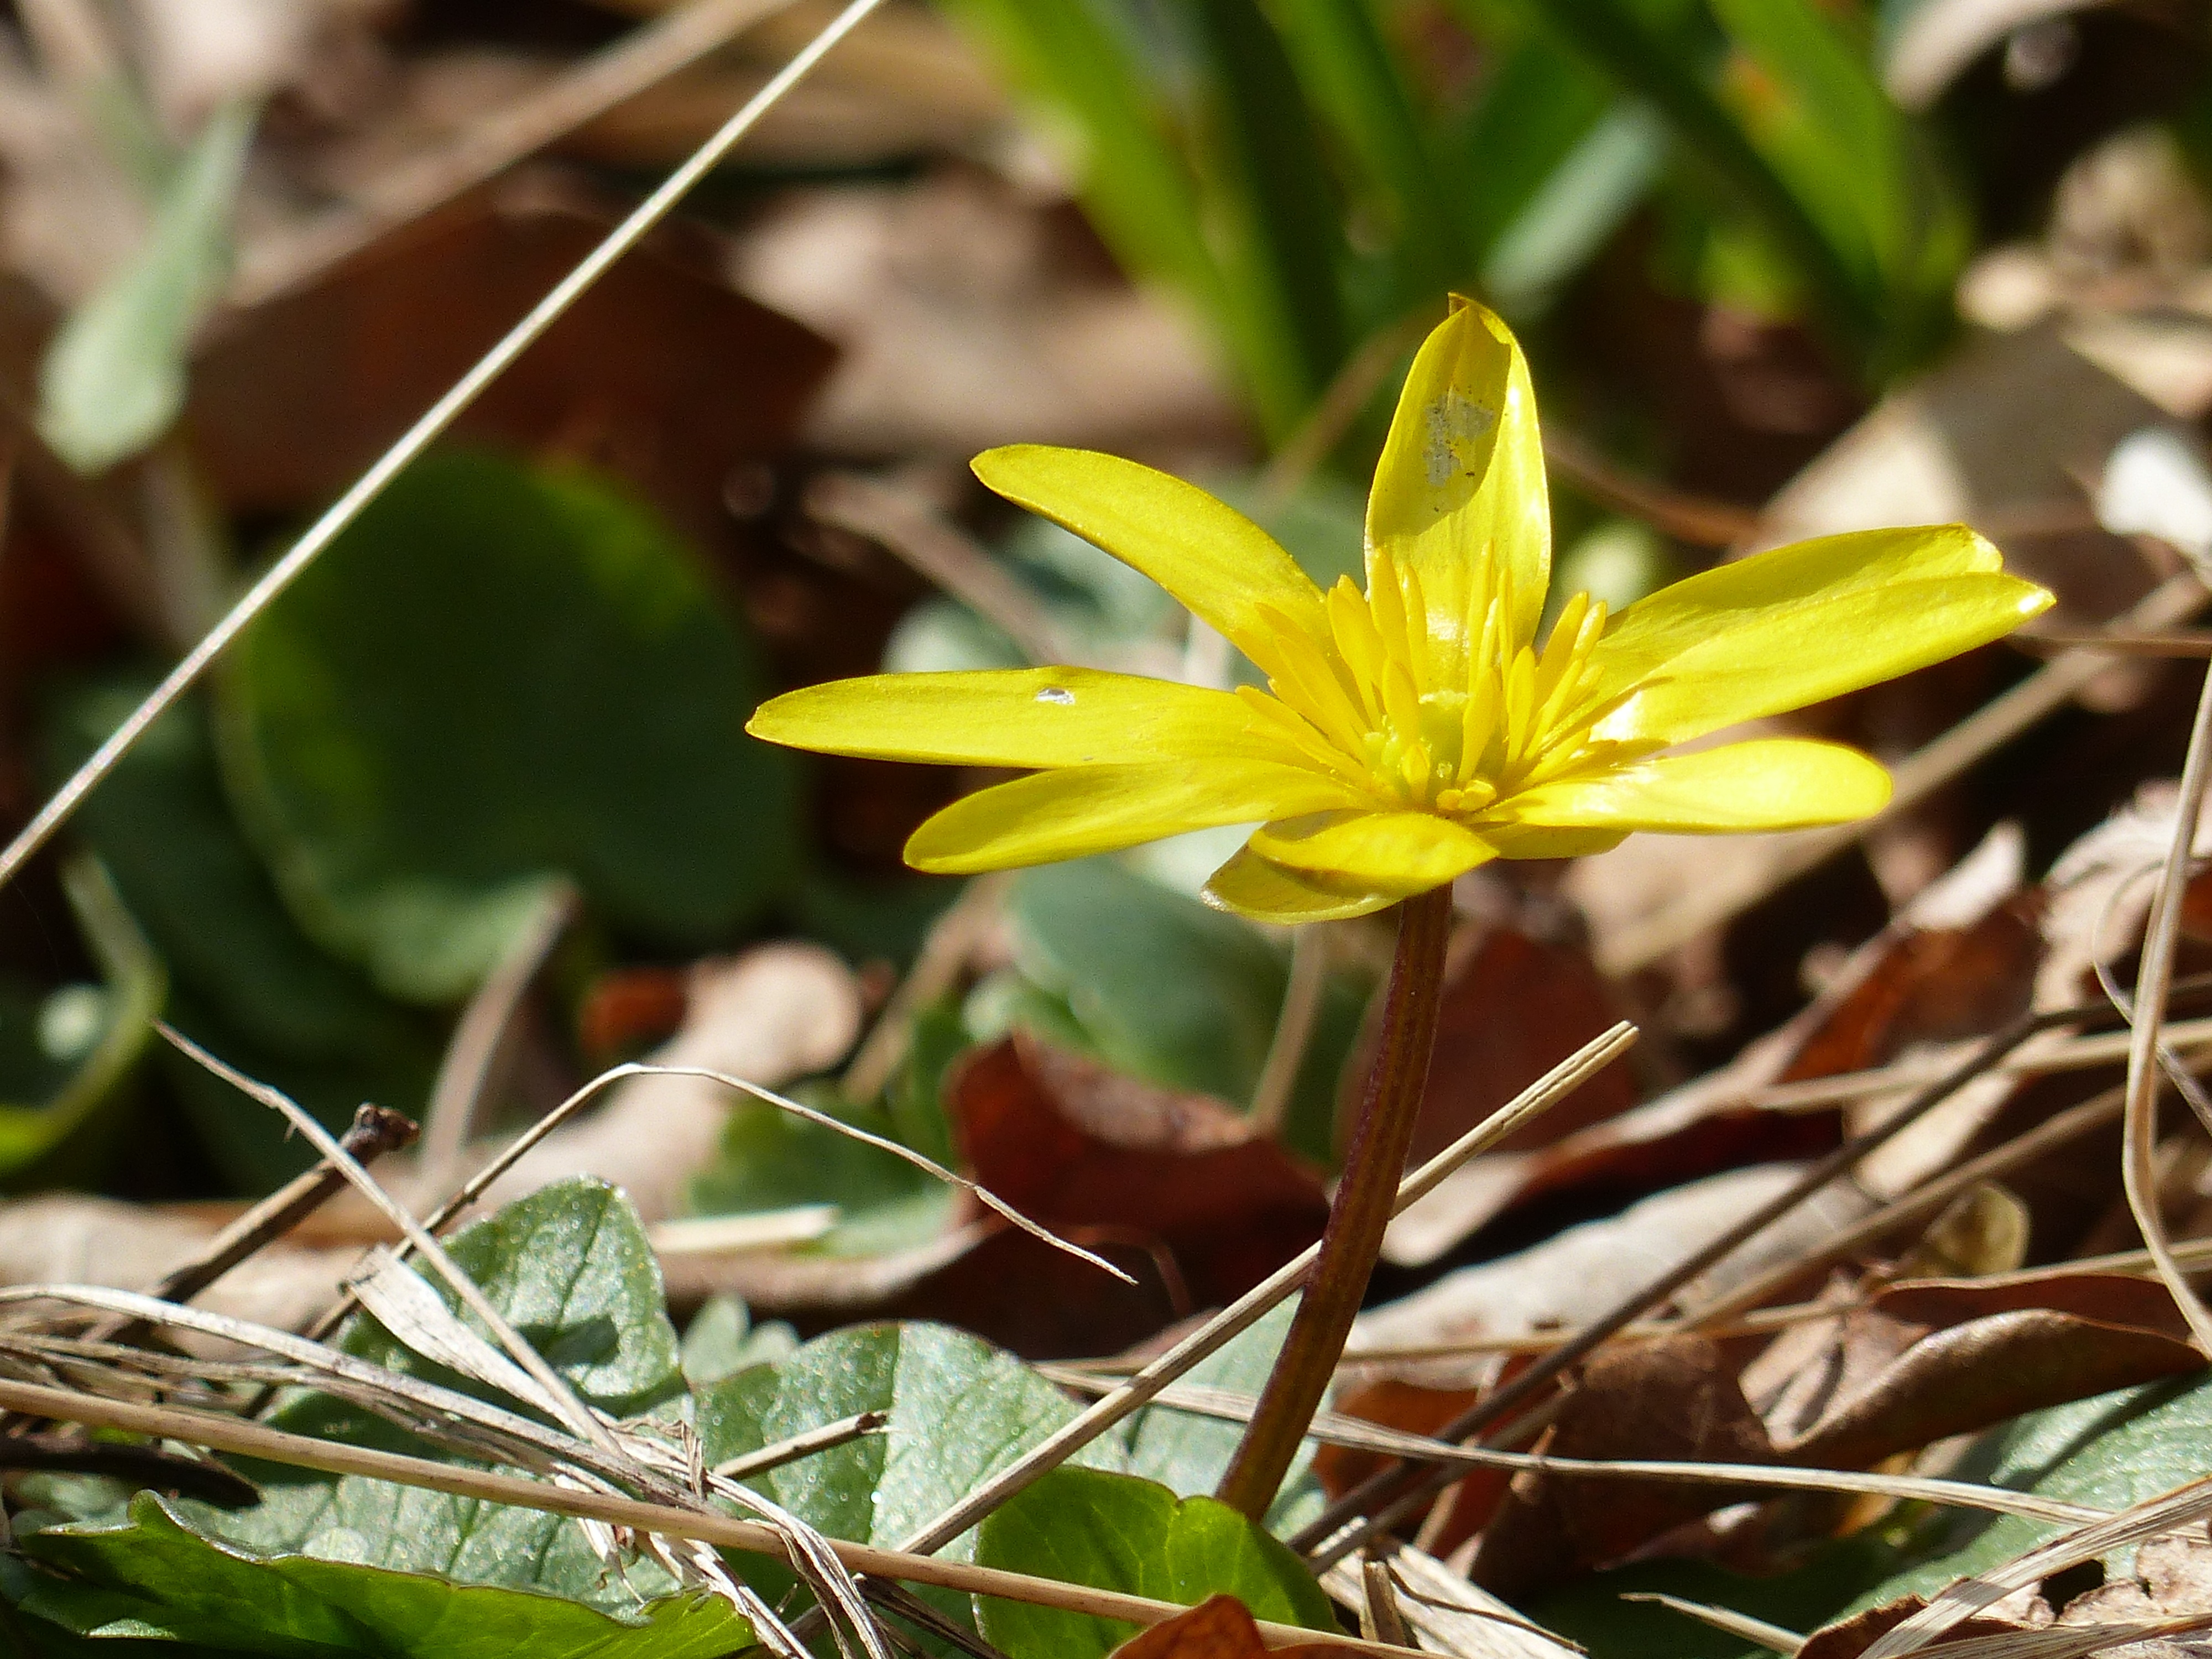
nature, blossom, plant, leaf, flower, spring, green, botany, yellow, garden, flora, wildflower, close up, lily, macro photography, flowering plant, gagea, land plant, fawn lily